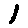
Label: 1